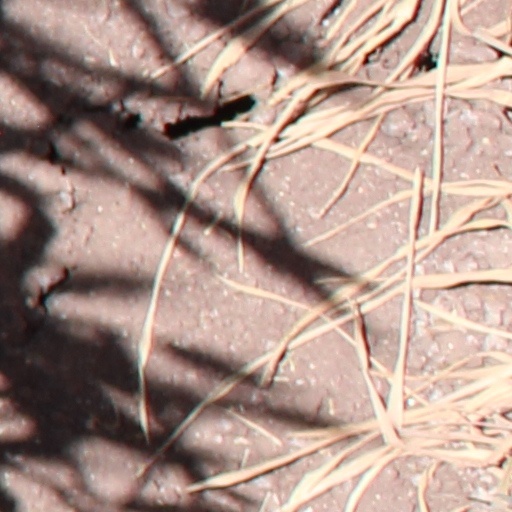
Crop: wheat